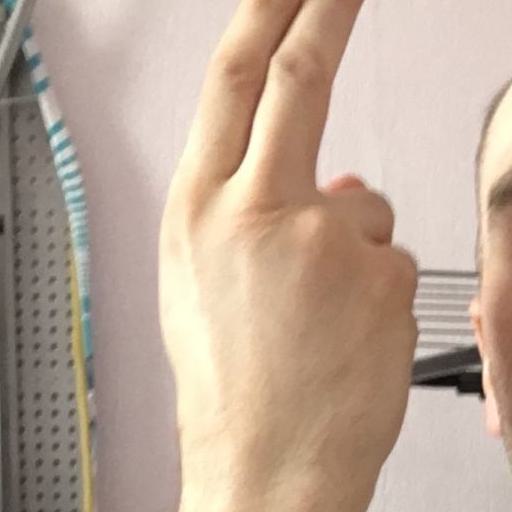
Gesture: two_up_inverted